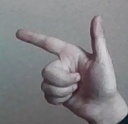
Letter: yaa